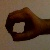
The image shows a hand gesture representing the number 0 in Indian Sign Language.